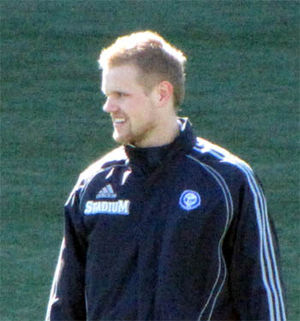
Juho Mäkelä
Juho Mäkelä er en finsk fodboldspiller, der i øjeblikket spiller for IFK Mariehamn i Finland. Han er angriber.